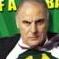
Age: 55